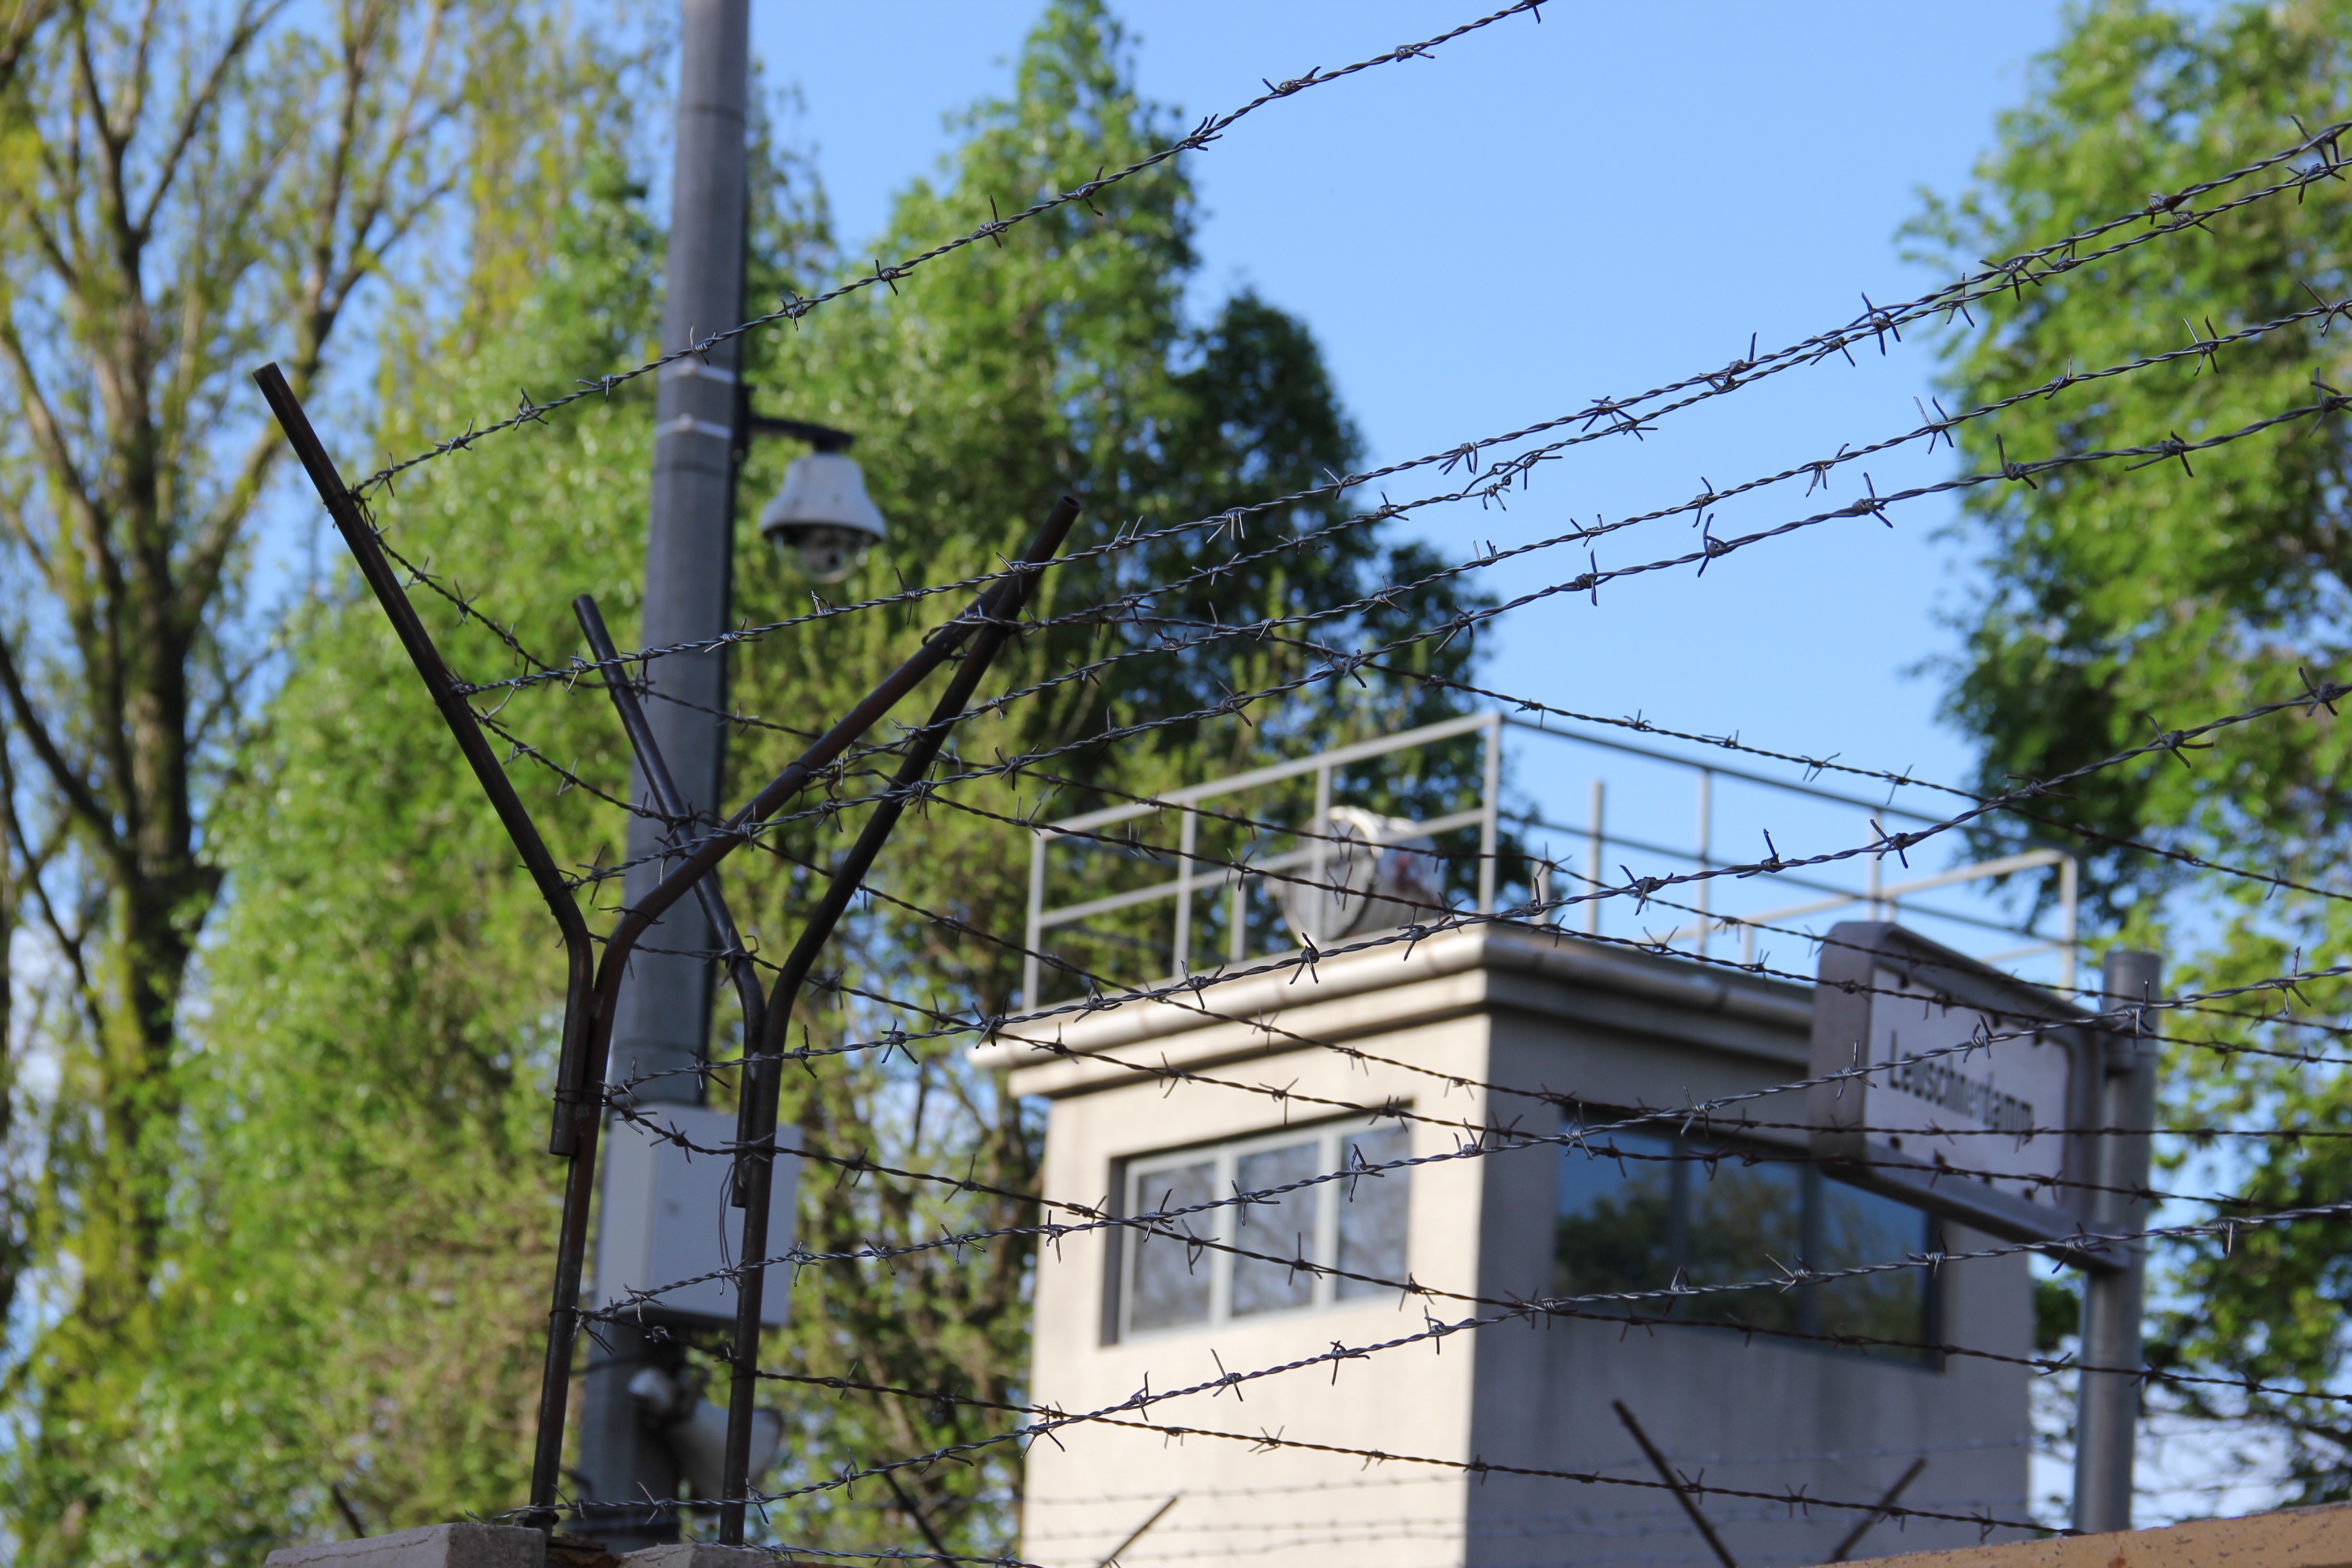
tree, barbed wire, architecture, house, roof, tower, facade, closed, german, border, watchtower, neighbourhood, gdr, residential area, woody plant, outdoor structure